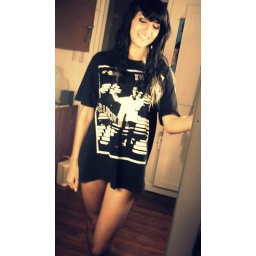
I want to lay you down in a bed of roses